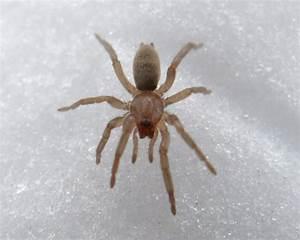
spider